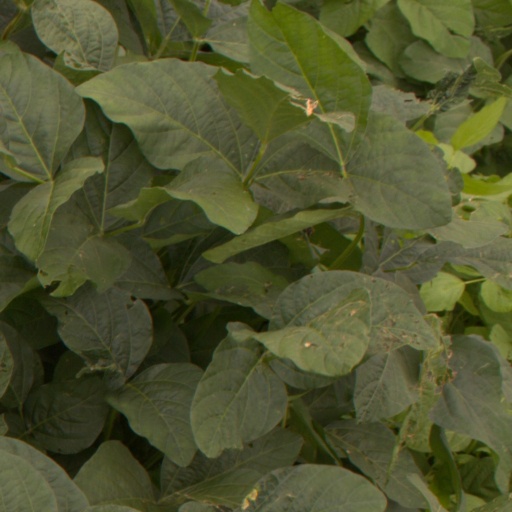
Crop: soybean